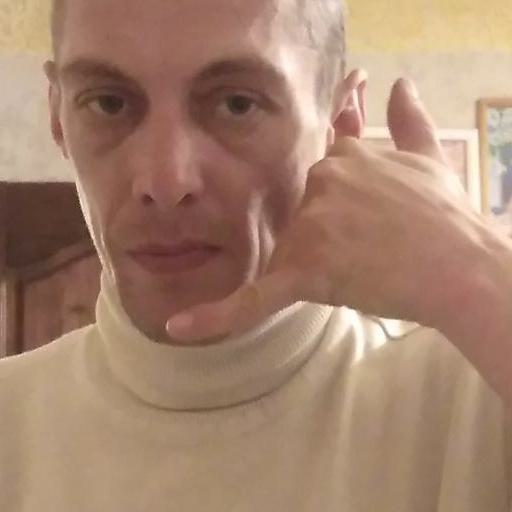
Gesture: call